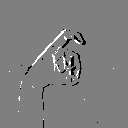
ASL letter: x